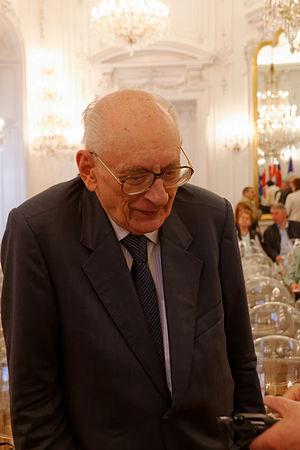
Władysław Bartoszewski, né le 19 février 1922 à Varsovie et mort le 24 avril 2015 dans la même ville, est un historien et homme politique polonais. Il est résistant pendant la Seconde Guerre mondiale, « Juste parmi les nations », sénateur et ministre des Affaires étrangères en 1995 et de 2000 à 2001.